Eli F. Peckumn

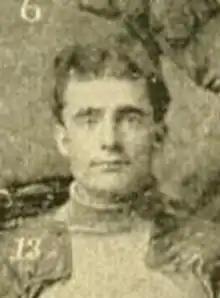
Peckumn pictured in the 1901 Northwestern football team photo

Eli Franklin Peckumn (January 29, 1873 – January 17, 1953) was an American college football player and coach. He served as the head football coach at Morningside College in 1904, compiling a record of 0–4–3. Peckumn played at Northwestern University, lettering in 1900, 1902, and 1903.